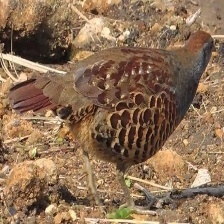
Species: CHINESE BAMBOO PARTRIDGE
Scientific name: BAMBUSICOLA THORACICUS
ImageNet parent category: partridge